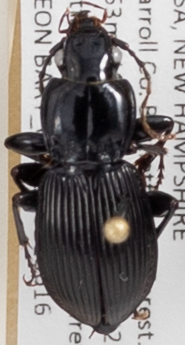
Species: Pterostichus coracinus
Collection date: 2021-06-16
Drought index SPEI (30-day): -2.09
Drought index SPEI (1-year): -1.13
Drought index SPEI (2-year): -0.8